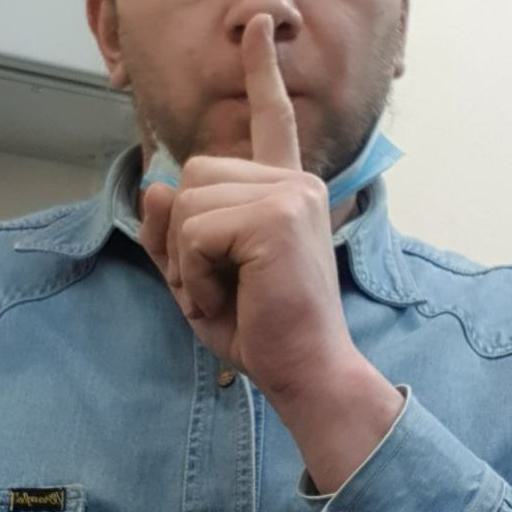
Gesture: mute